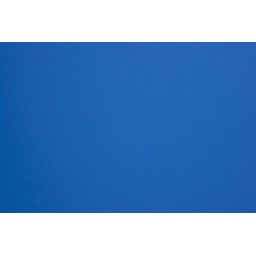
A beautiful Duke blue sky over Sitting Bear, October 2006